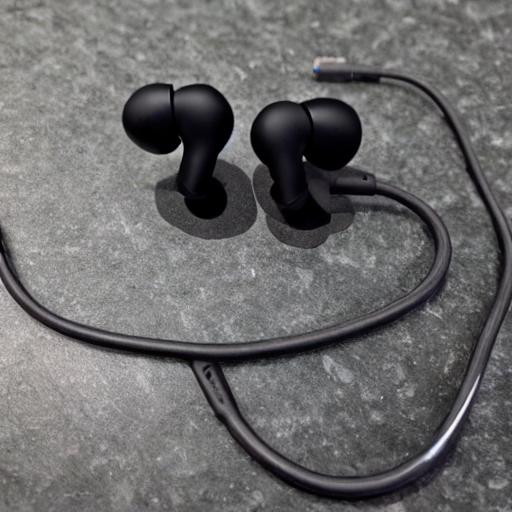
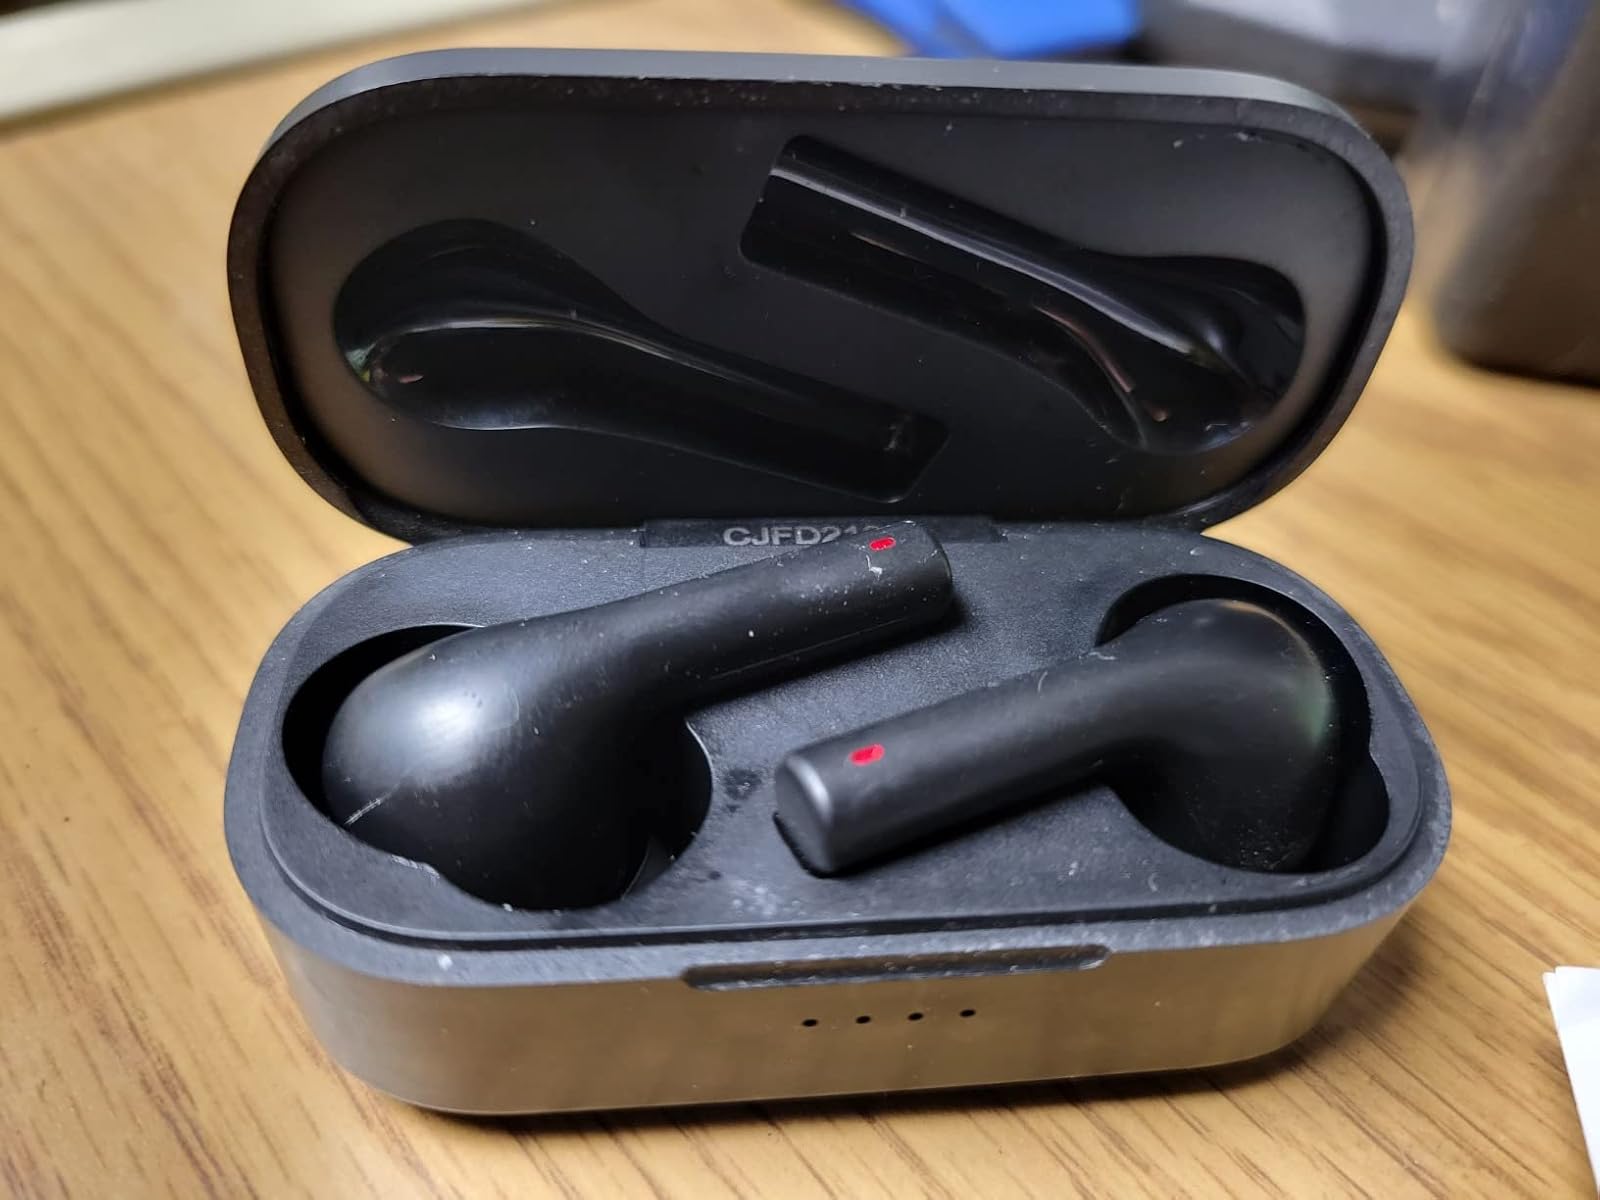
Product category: earbuds
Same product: no